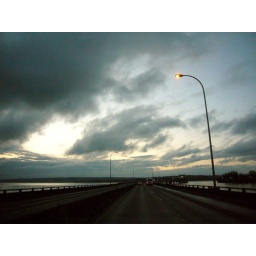
troubled bridge over water